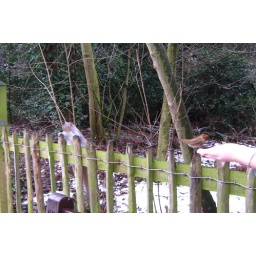
A bird in the hand is worth more than a squirrel on a fence